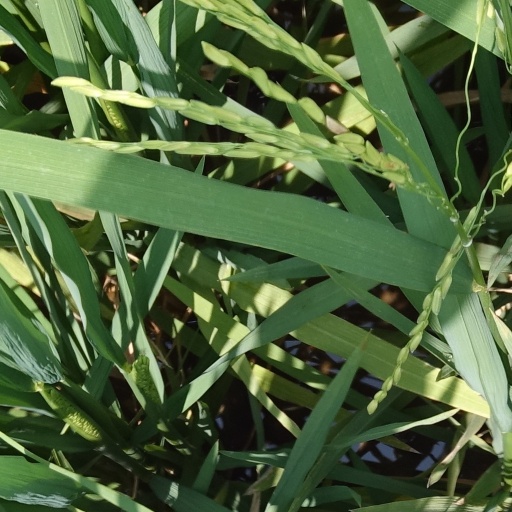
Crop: rice